Ice screw

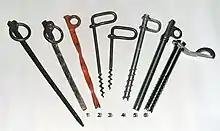
Development of ice screws for the period 1924-2000

Ice screws may come with one or more of the following: an in-built or separate ratchet mechanism to speed up placement, conical centre-hole to aid removal of ice cores, different lengths, different numbers of cutting teeth, different cutting angles, different surface finishes, and different size clip holes. Price and durability are usually design considerations too, as a usable rack of ice screws will be a significant financial investment for many climbers. Many titanium ice screws were initially made in the former Soviet Union using Cold War-era missile technology, but were generally too brittle, and so the majority of ice screws are now made of chromoly steel.